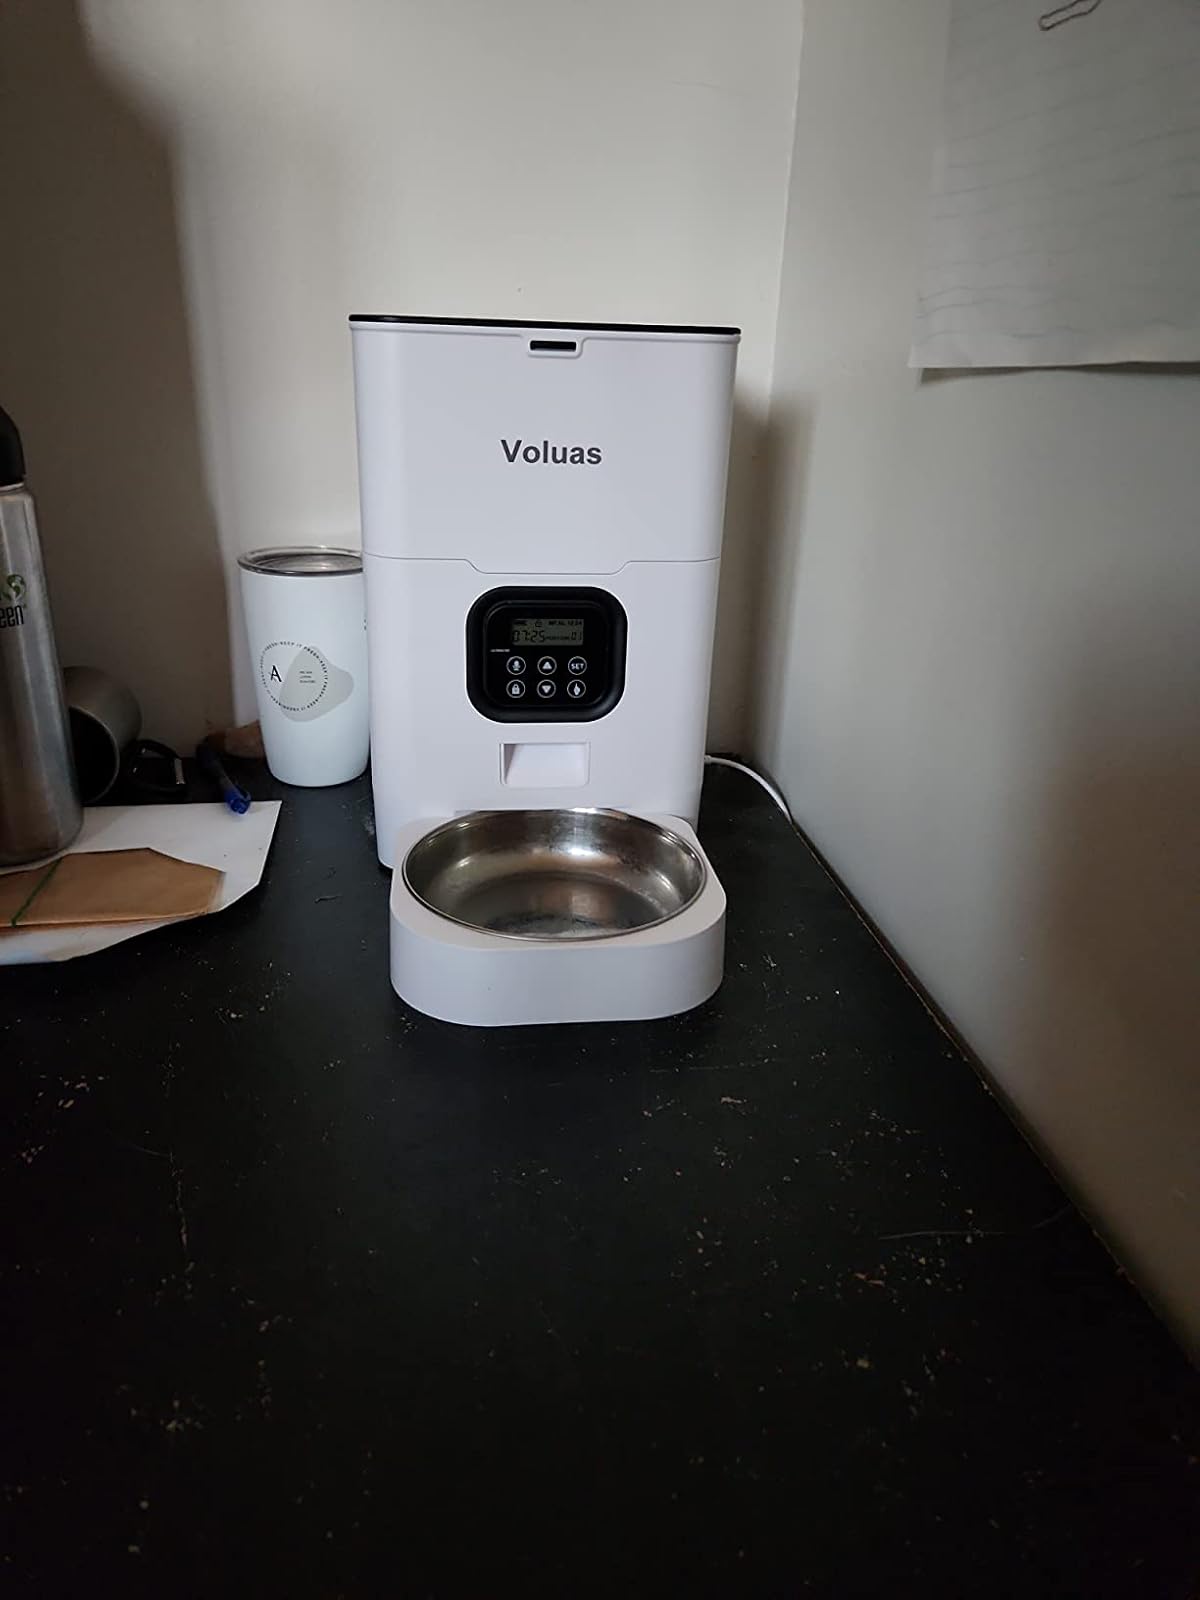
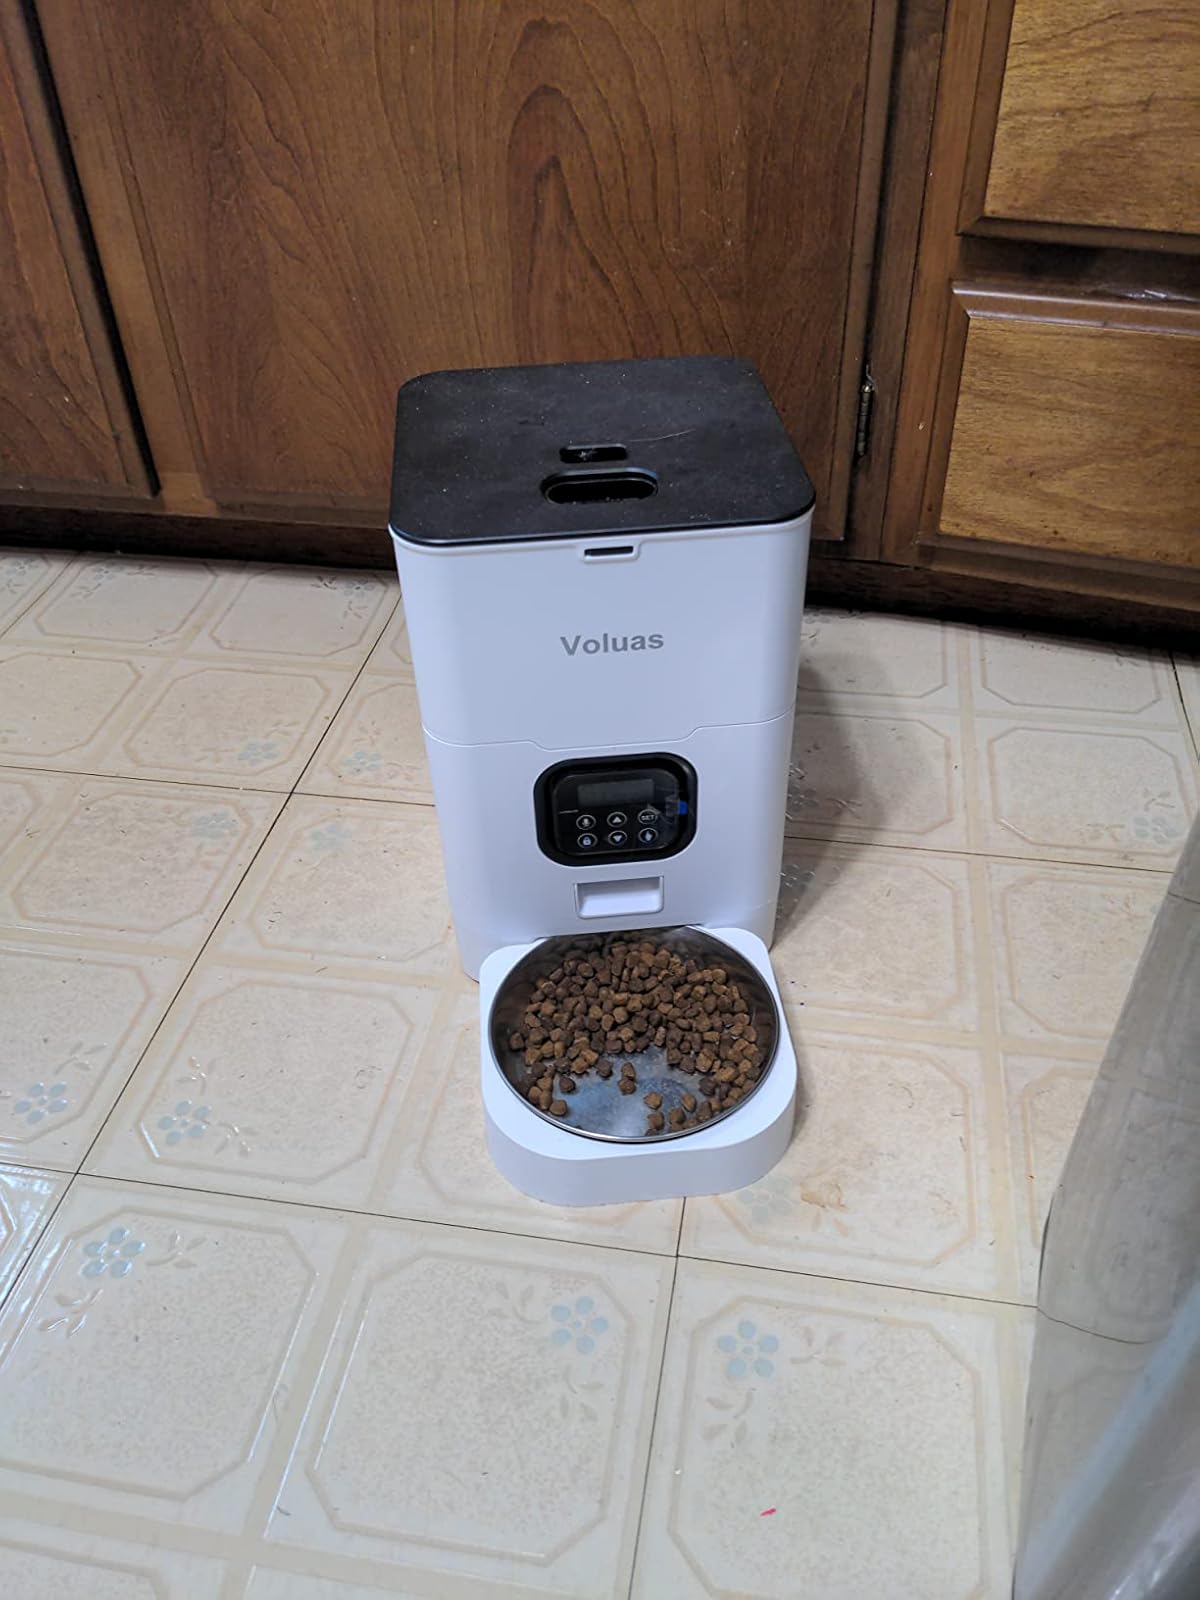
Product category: items_feeder
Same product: yes